Carmarthen Park

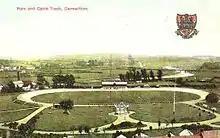
A postcard of the park from 1908

The velodrome is 405.38 metres long, and is the centre piece of Carmarthen Park. Officially opened on Easter Monday in 1900, it has been in continuous use ever since, and is believed to be the oldest outdoor concrete velodrome in continuous use in the world. Here the concept of 'pacing' was first introduced, whereby each cyclist achieves higher speeds by racing in the slipstream of a motor cyclist.